Salur (tribe)

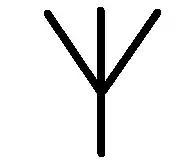
Tamga of the Salur tribe as per Abul-Ghazi's "Genealogy of the Turkmens"

Historian and statesman of the Ilkhanate, Rashid al-Din Hamadani, in his literary work "Oghuzname", which is part of his extensive history book Jami' al-tawarikh (Compendium of Chronicles), writes that the name "Salyr" means “"wherever you go, you fight with a sword and a club"”. The khan of the Khanate of Khiva and simultaneously a historian, Abu al-Ghazi Bahadur, in his "Shajara-i Tarākima" (Genealogy of the Turkmens) expresses his belief that the meaning of the tribe's name is “"armed with a saber"”.